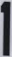
Number: 1